3D projection

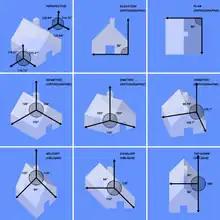
Several types of graphical projection compared

In order to display a three-dimensional (3D) object on a two-dimensional (2D) surface, a projection transformation is applied to the 3D object using a projection matrix. This transformation removes information in the third dimension while preserving it in the first two. See "Projective Geometry" for more details.